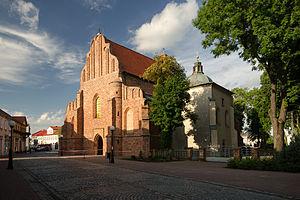
Konin est une ville de la voïvodie de Grande-Pologne, dans le centre-ouest de la Pologne. Elle est le chef-lieu du powiat de Konin, même si elle ne fait pas partie de son territoire.